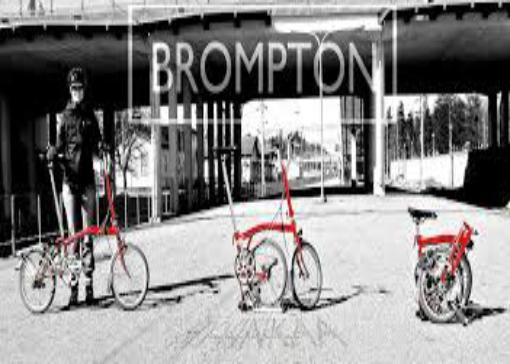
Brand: brompton bicycle
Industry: Transportation